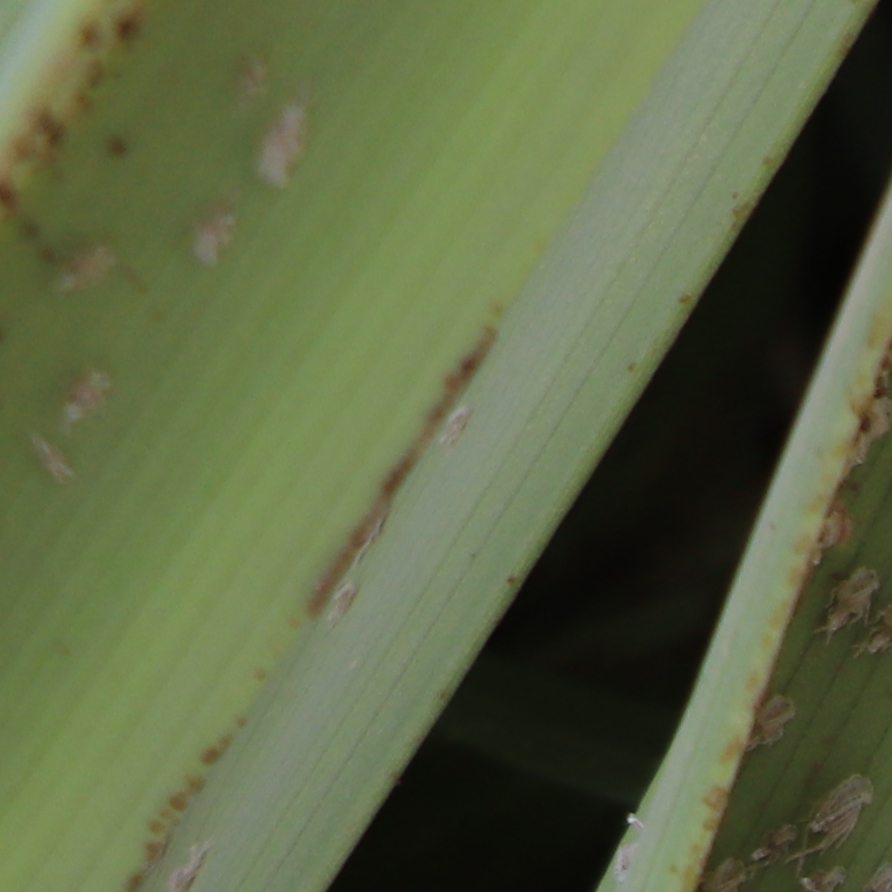
Label: Dubas